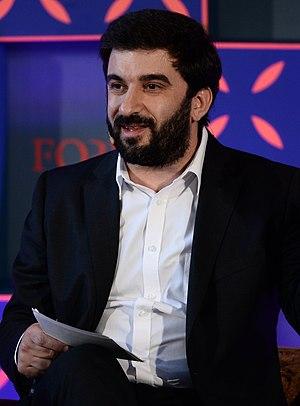
Tiago Brandão Rodrigues, né le 3 juillet 1977 à Paredes de Coura, est un chercheur et homme politique portugais. Il est ministre de l'Éducation depuis le 26 novembre 2015.